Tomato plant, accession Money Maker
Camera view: horizontal (90 deg, fisheye); turntable rotation: 30 degrees
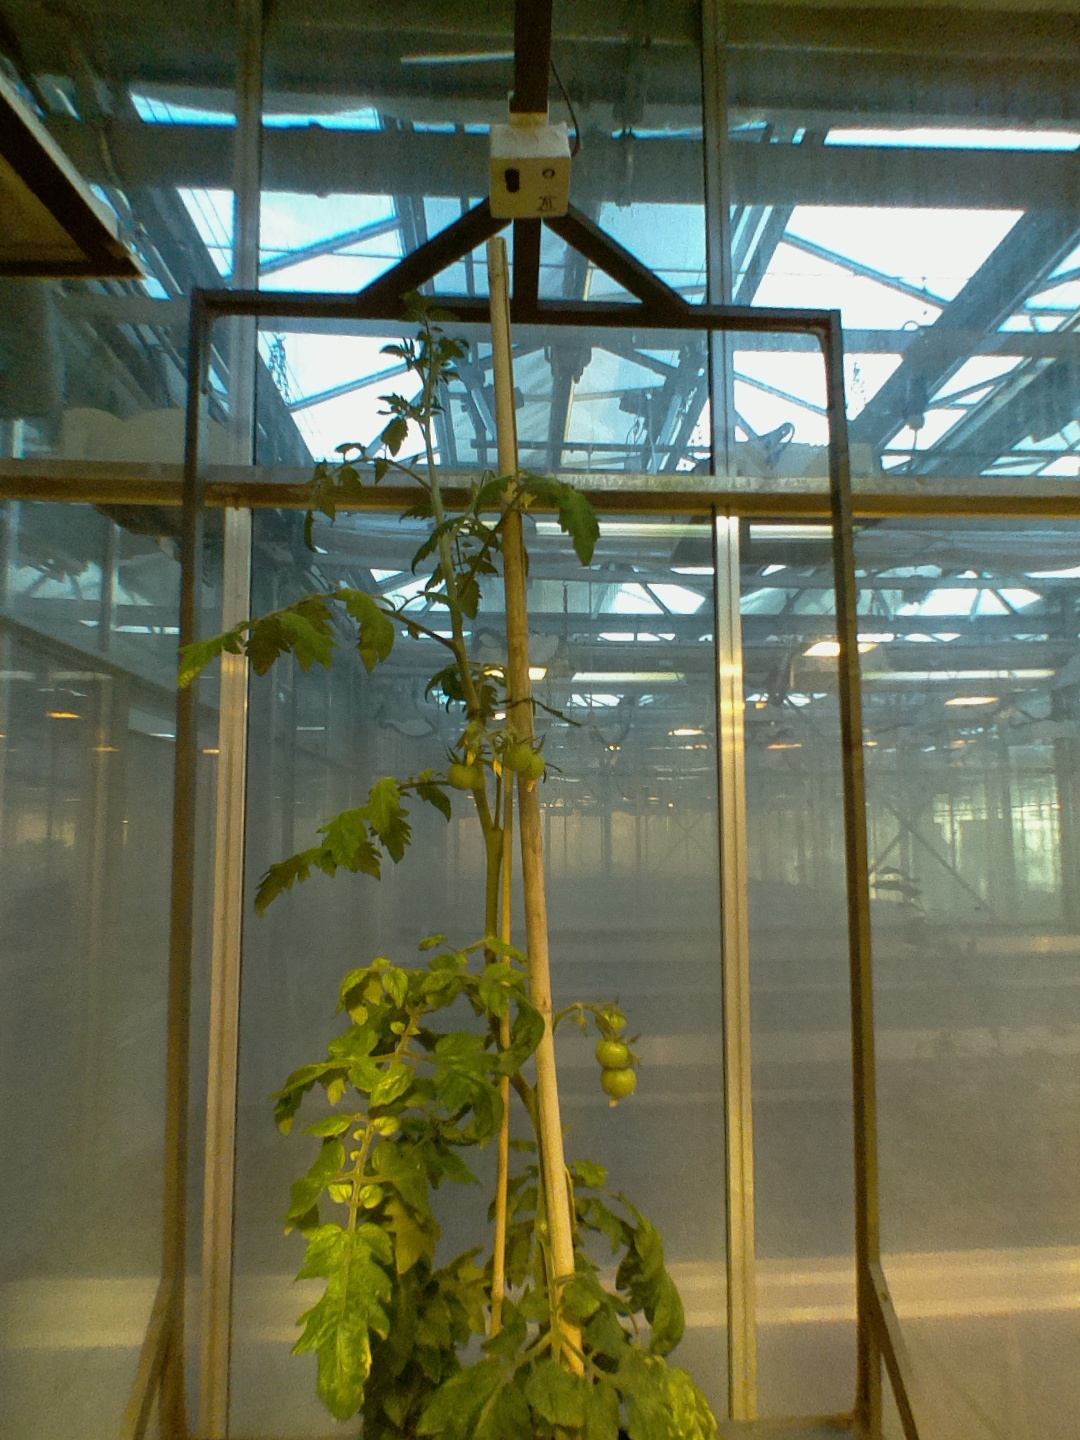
BBCH growth stage 73: 30%-40% of final fruit size